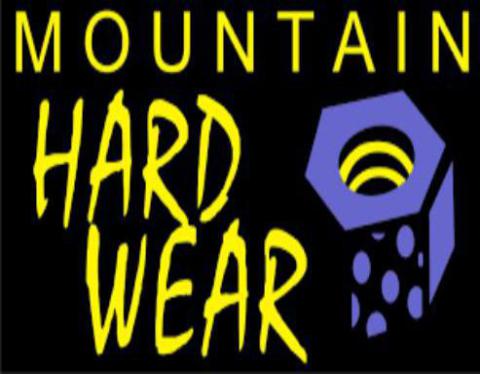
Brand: mountain hardwear
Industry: Clothes